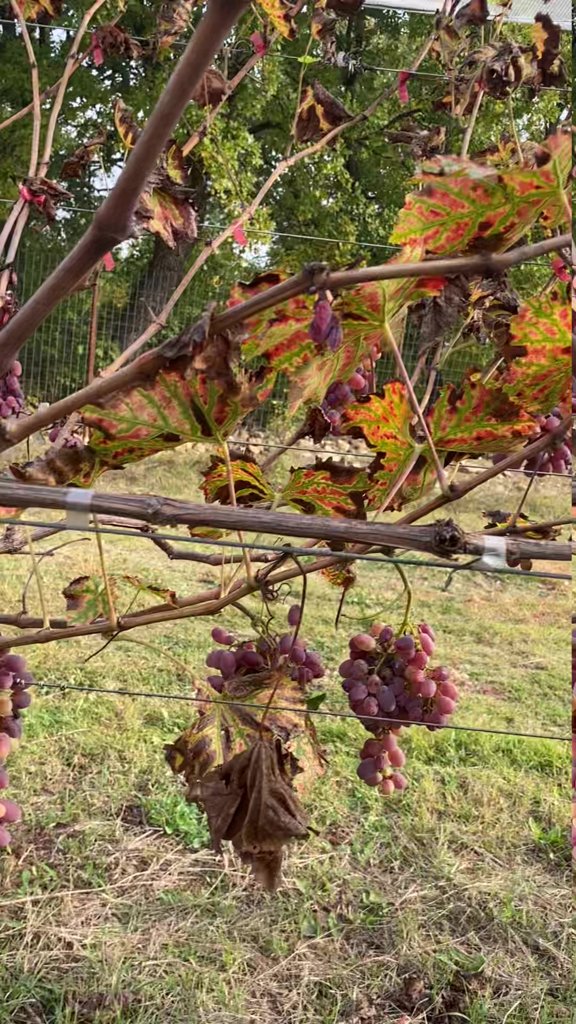
Berries visible: 101
Grape clusters: 6